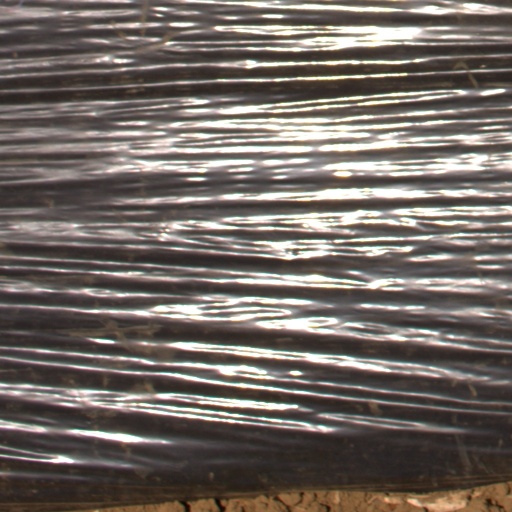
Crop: Jerusalem artichoke